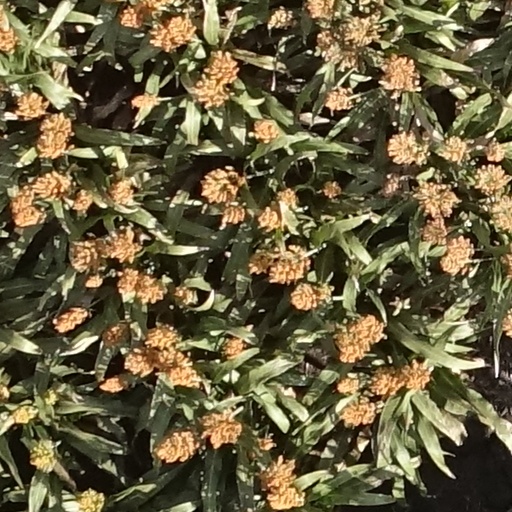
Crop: sorghum